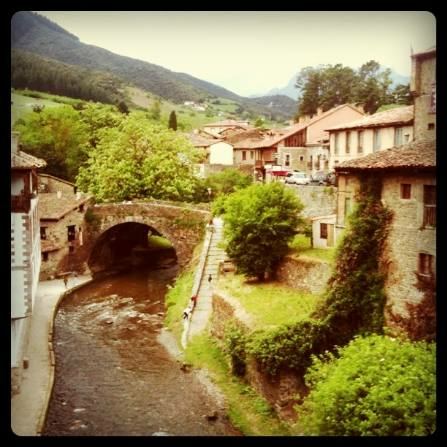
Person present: No